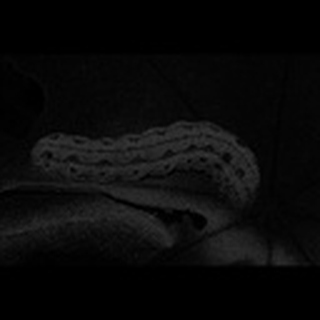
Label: cotton_army_worm